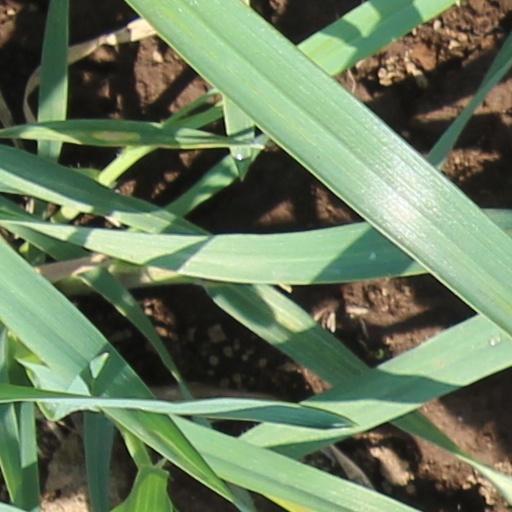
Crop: wheat